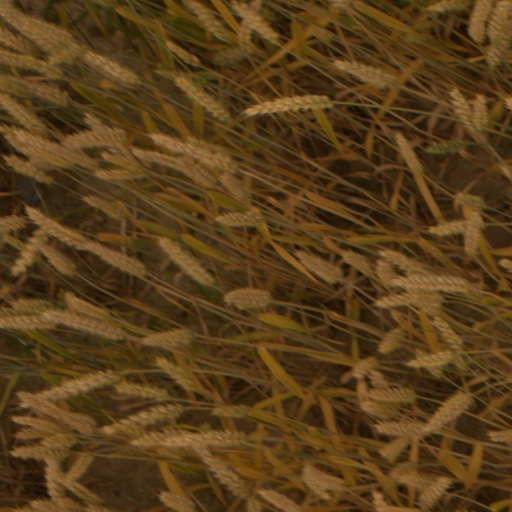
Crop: wheat